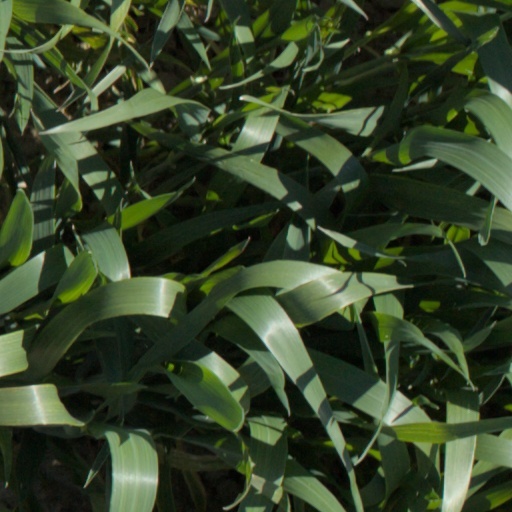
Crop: wheat